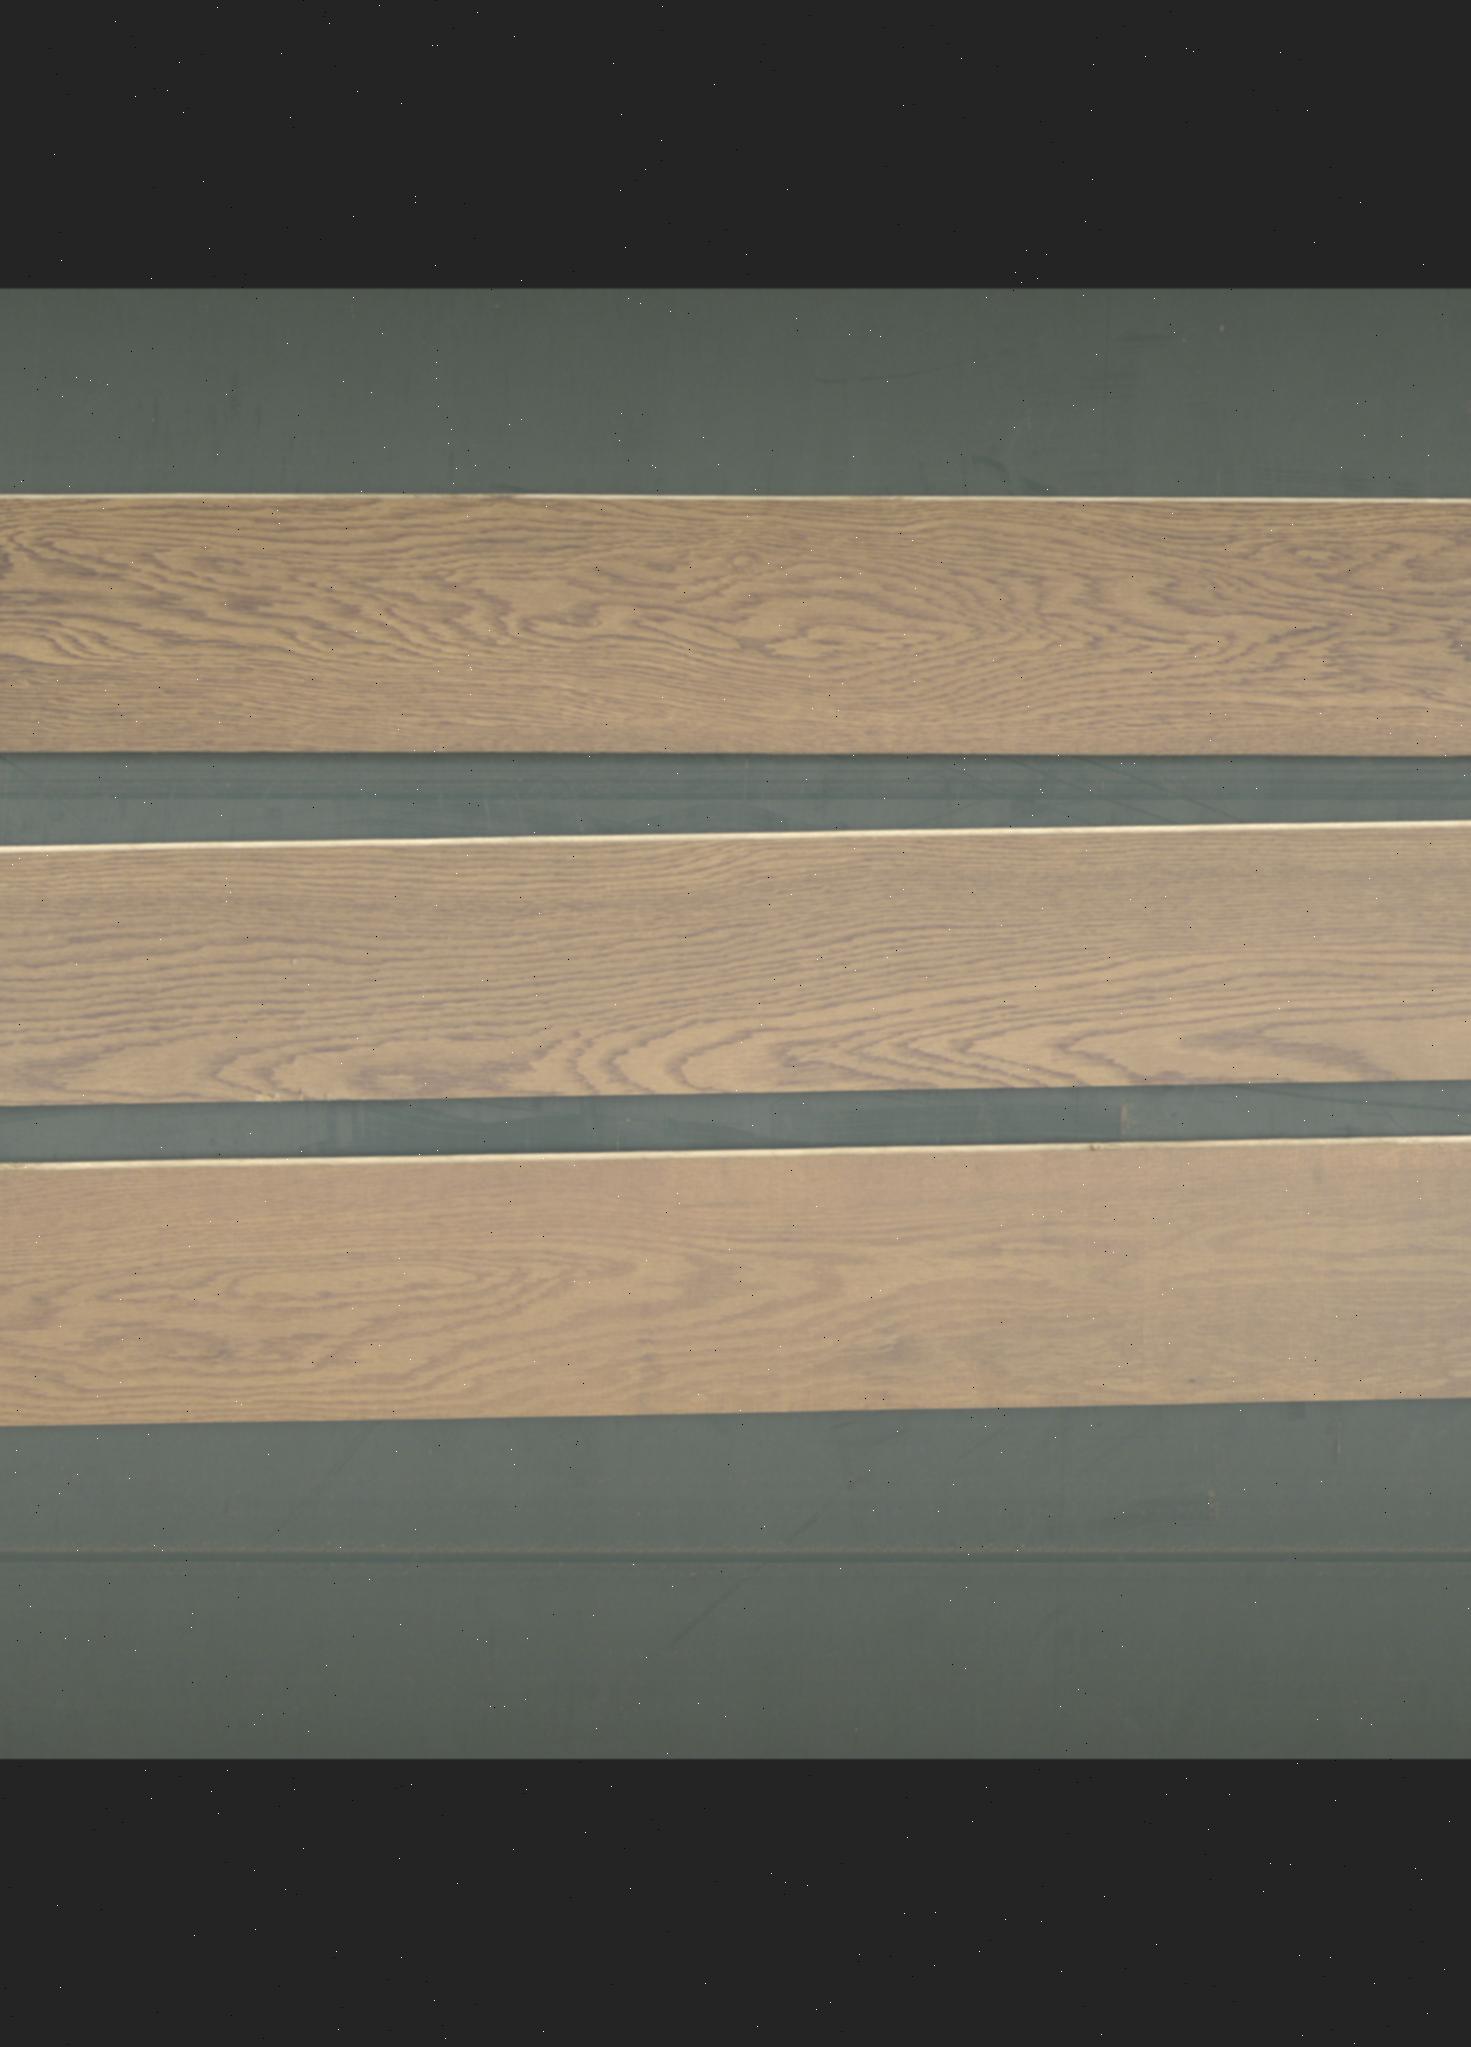
Label: mixers